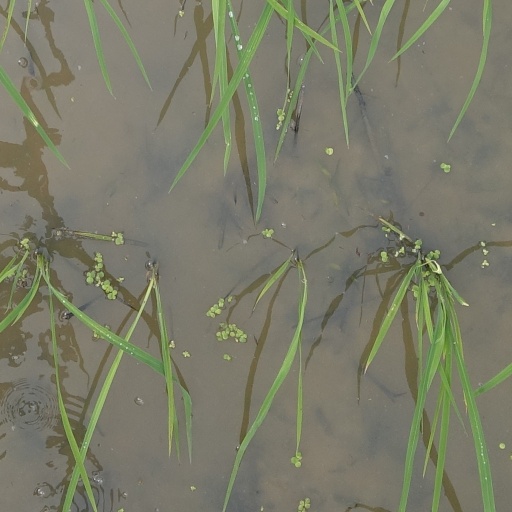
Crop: rice